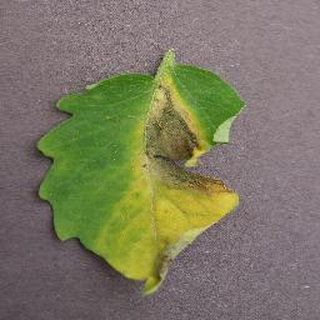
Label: tomato_late_blight